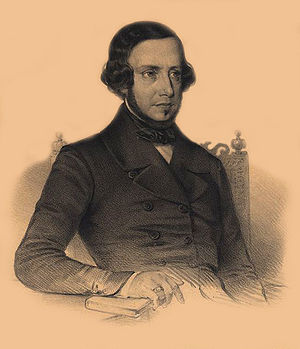
Almeida Garrett
João Baptista da Silva Leitão de Almeida Garrett var en portugisisk digter.